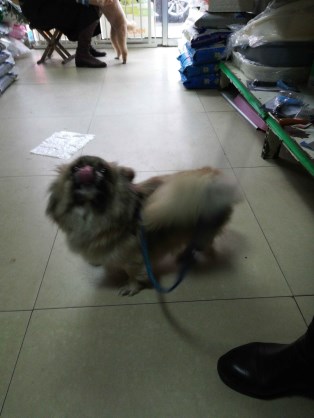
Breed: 1936-n000005-Pomeranian